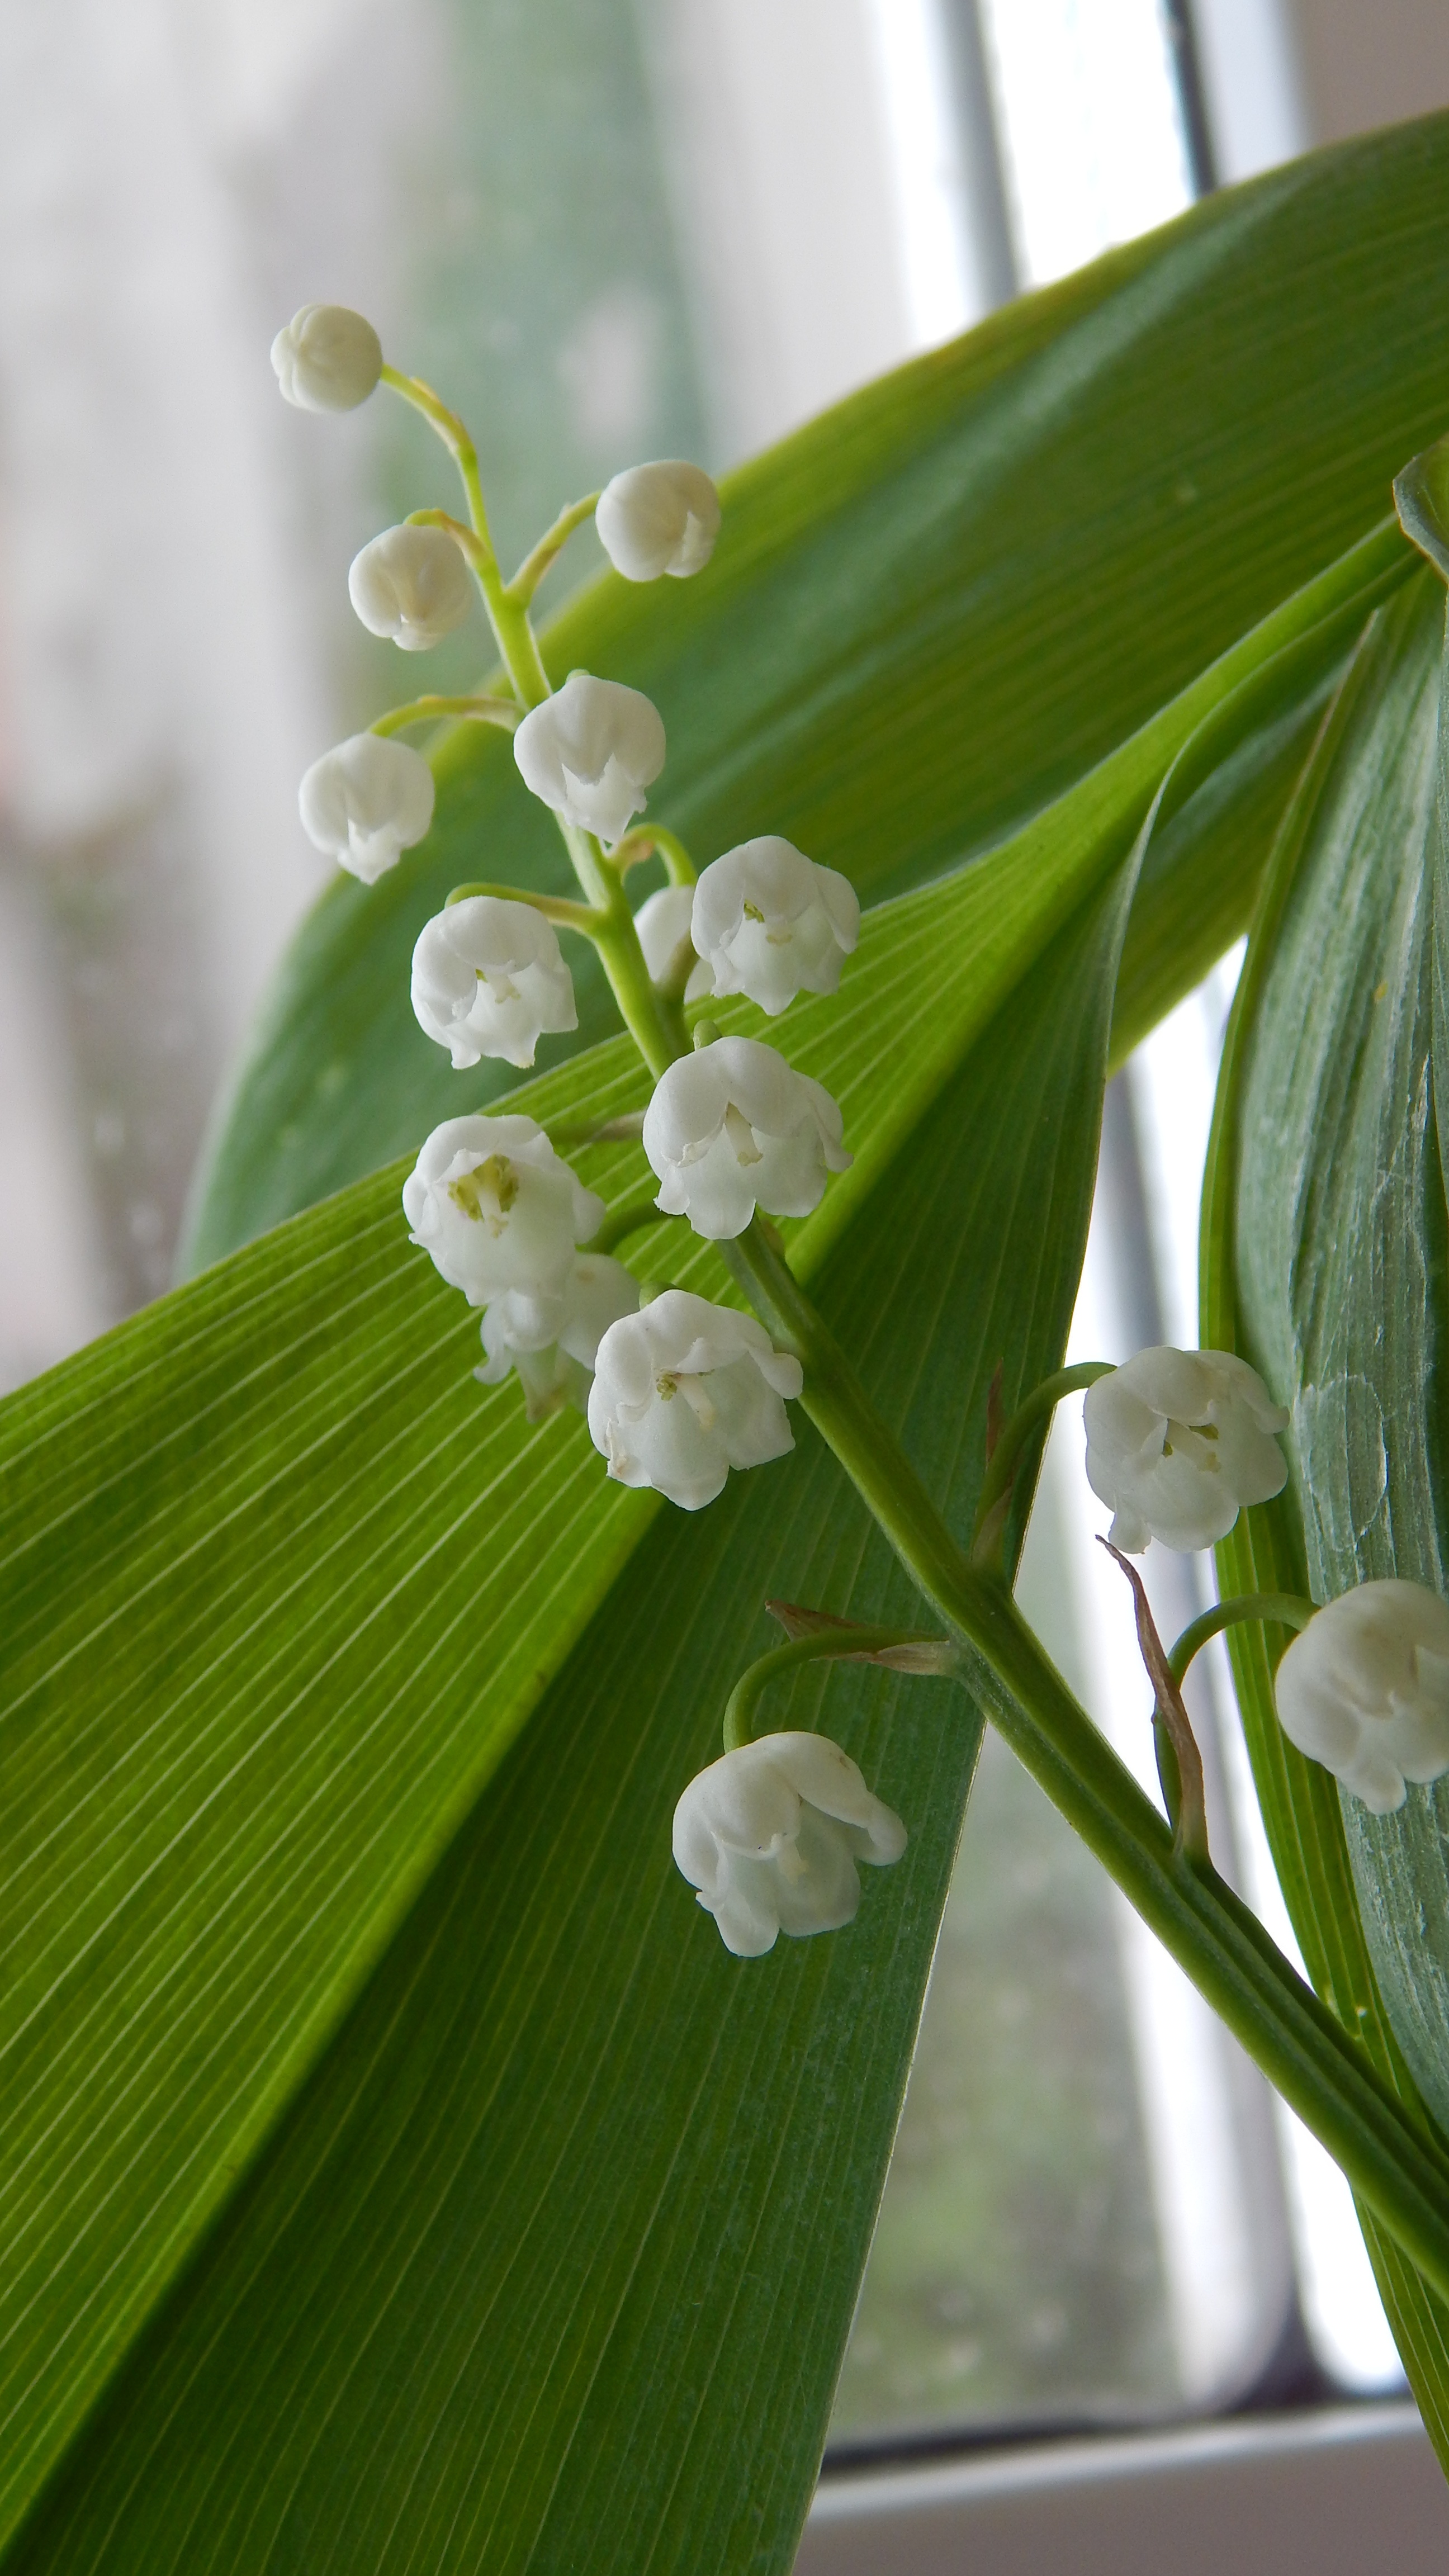
nature, blossom, plant, leaf, flower, bloom, spring, green, macro, botany, closeup, flora, flowers, close up, beautiful, macro photography, white flowers, flowering plant, lily of the valley, plant stem, land plant